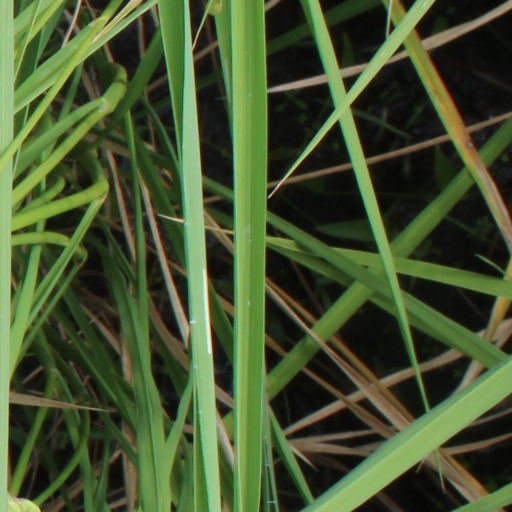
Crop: rice